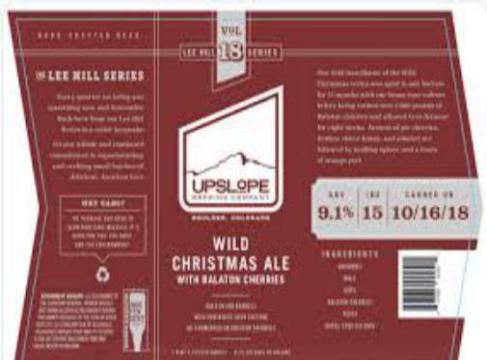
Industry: Food